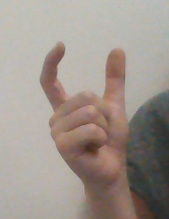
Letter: nun